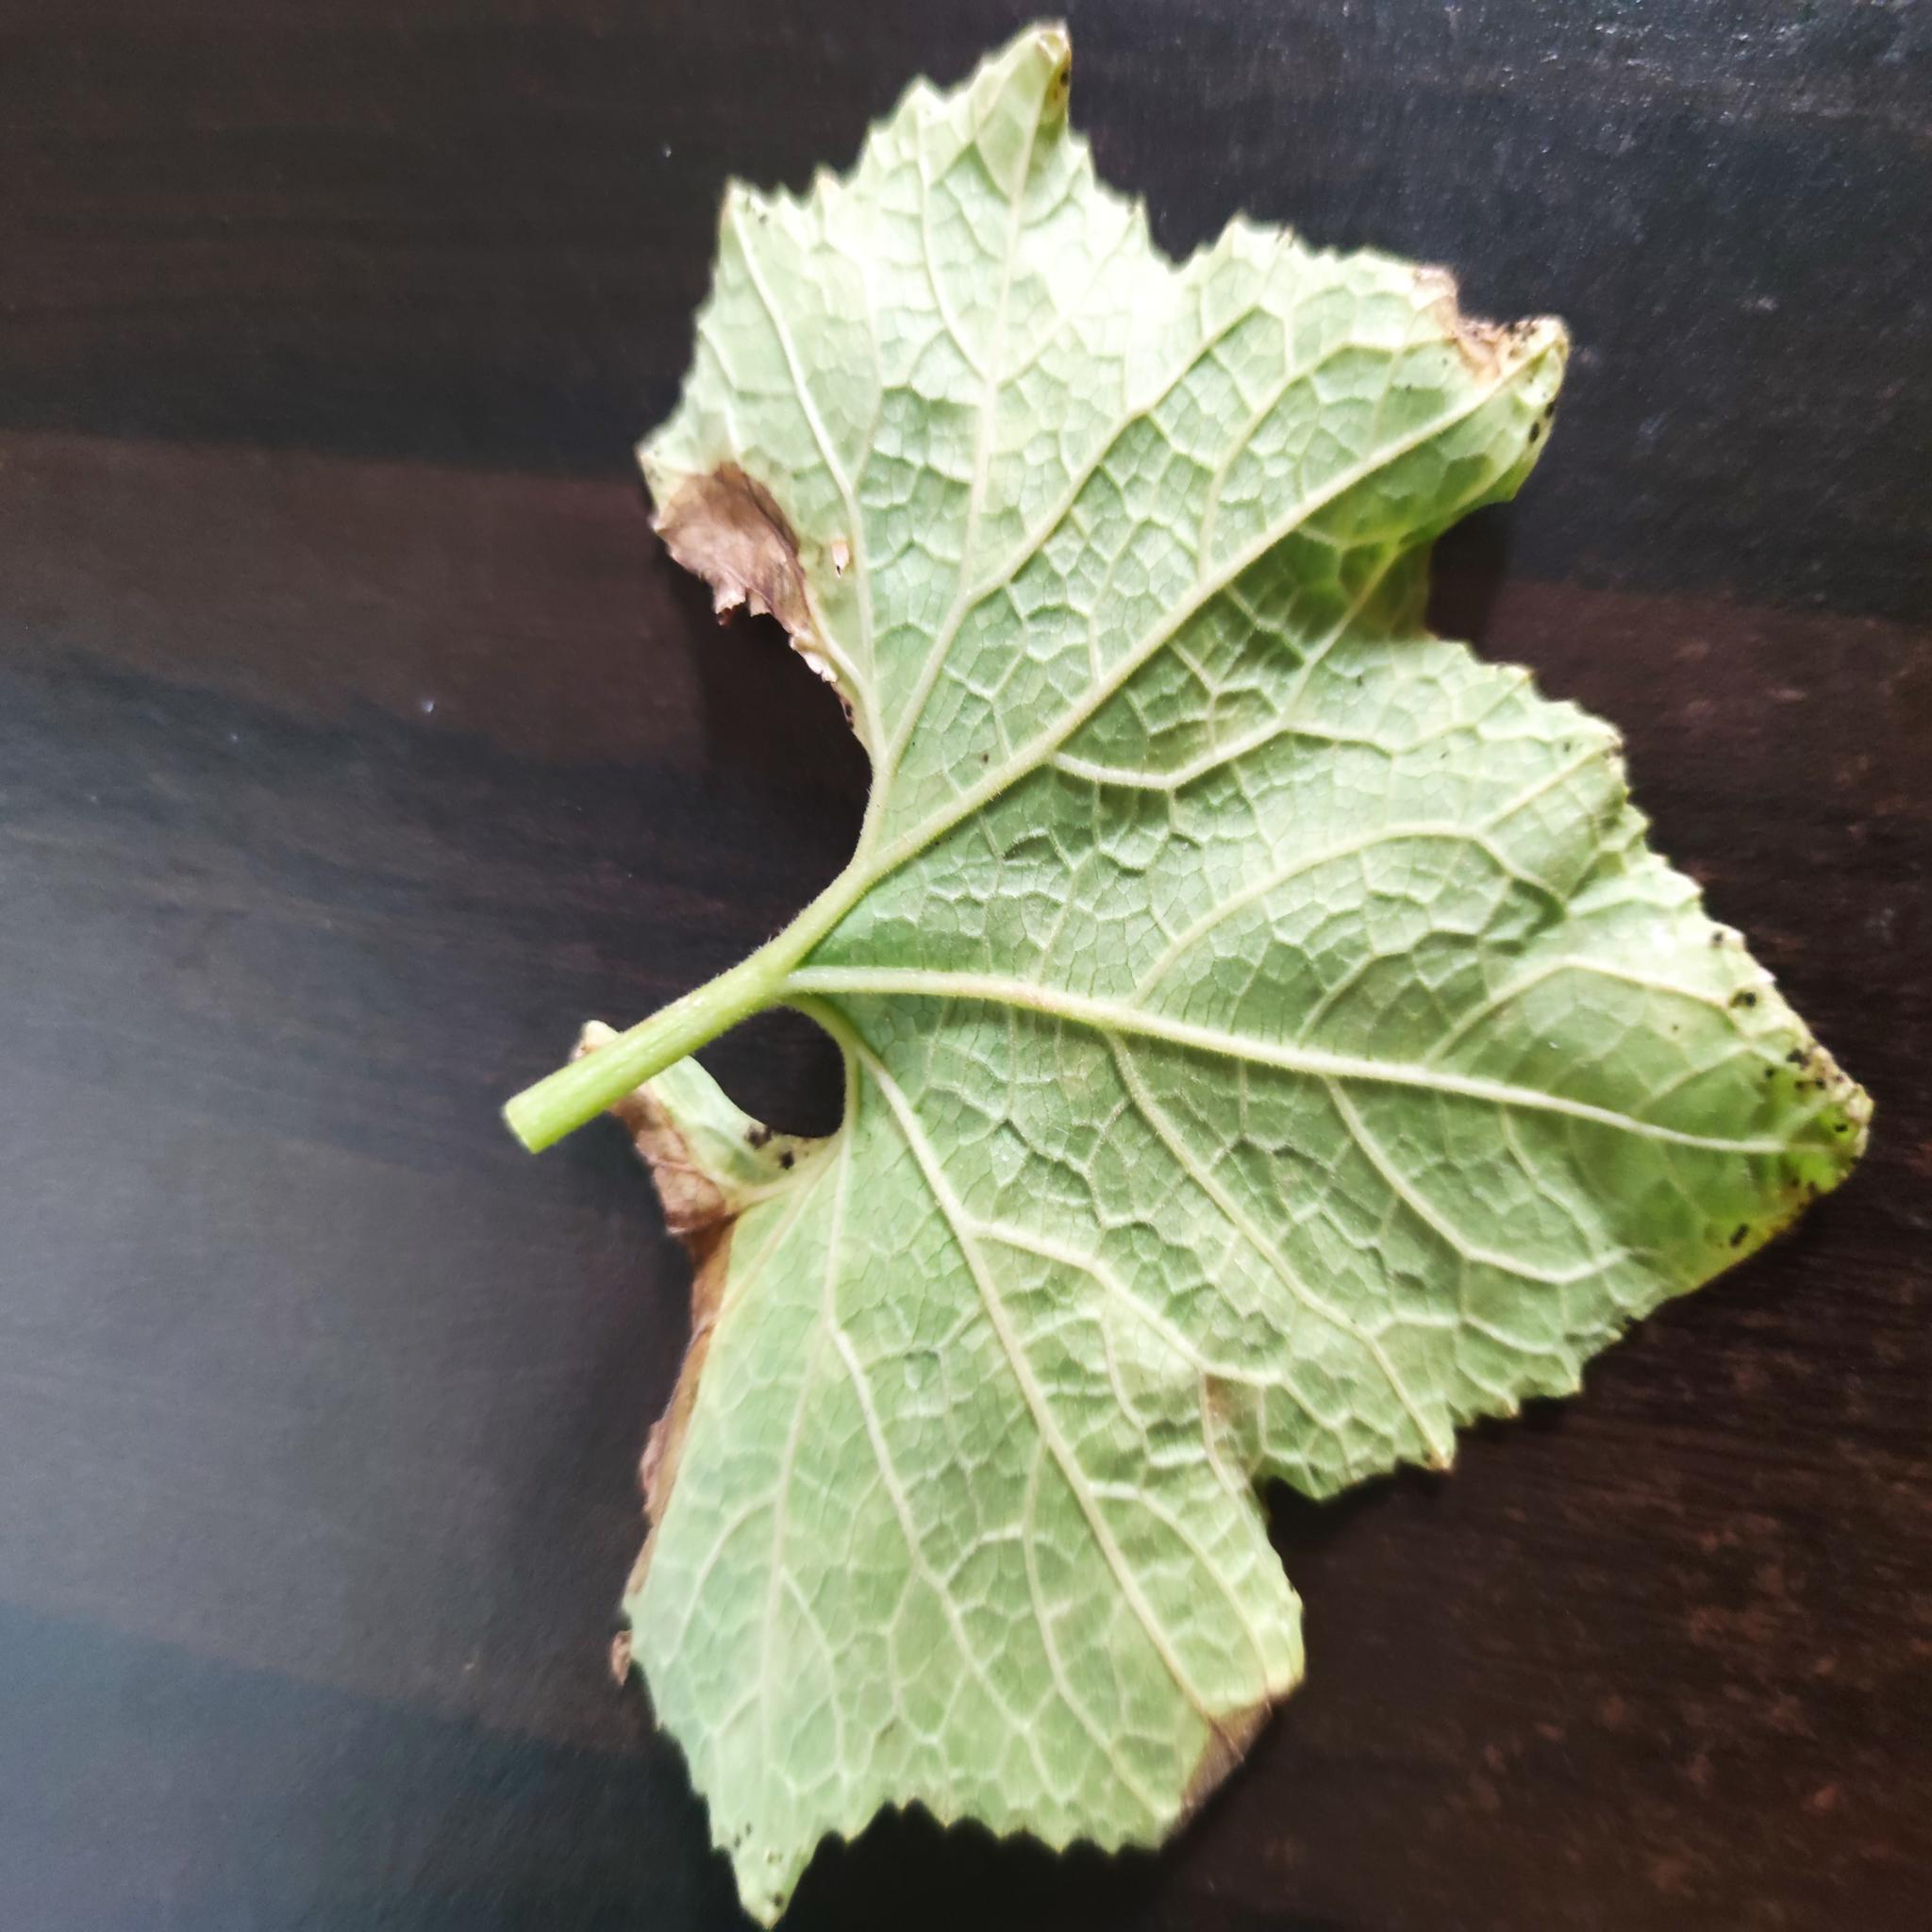
Label: Downy mildew